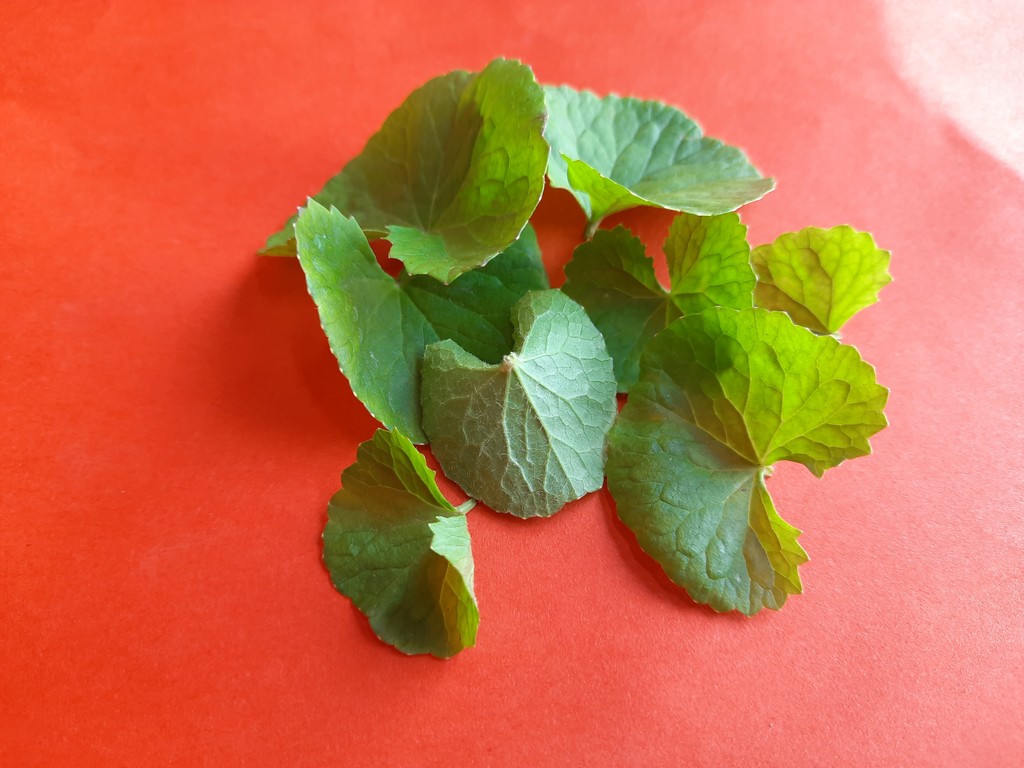
Label: Healthy